Aquatic mammal

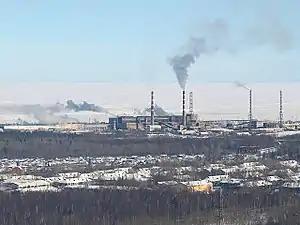
The Baykalsk Pulp and Paper Mill was a major producer of industrial waste for Lake Baikal.

Fur robes were blankets of sewn-together, native-tanned, beaver pelts. The pelts were called "castor gras" in French and "coat beaver" in English, and were soon recognized by the newly developed felt-hat making industry as particularly useful for felting. Some historians, seeking to explain the term "castor gras", have assumed that coat beaver was rich in human oils from having been worn so long (much of the top-hair was worn away through usage, exposing the valuable under-wool), and that this is what made it attractive to the hatters. This seems unlikely, since grease interferes with the felting of wool, rather than enhancing it. By the 1580s, beaver "wool" was the major starting material of the French felt-hatters. Hat makers began to use it in England soon after, particularly after Huguenot refugees brought their skills and tastes with them from France.